Kaitlyn Ashmore

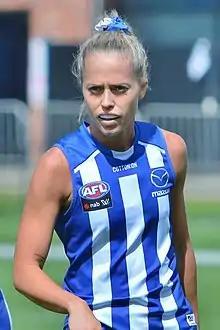
Ashmore with North Melbourne in March 2021

Kaitlyn Michelle Ashmore (born 8 November 1991) is an Australian rules footballer playing for the Hawthorn Football Club in the AFL Women's (AFLW). She has previously played for Brisbane and North Melbourne. She was drafted by Brisbane as a priority signing in the 2016 AFL Women's draft.